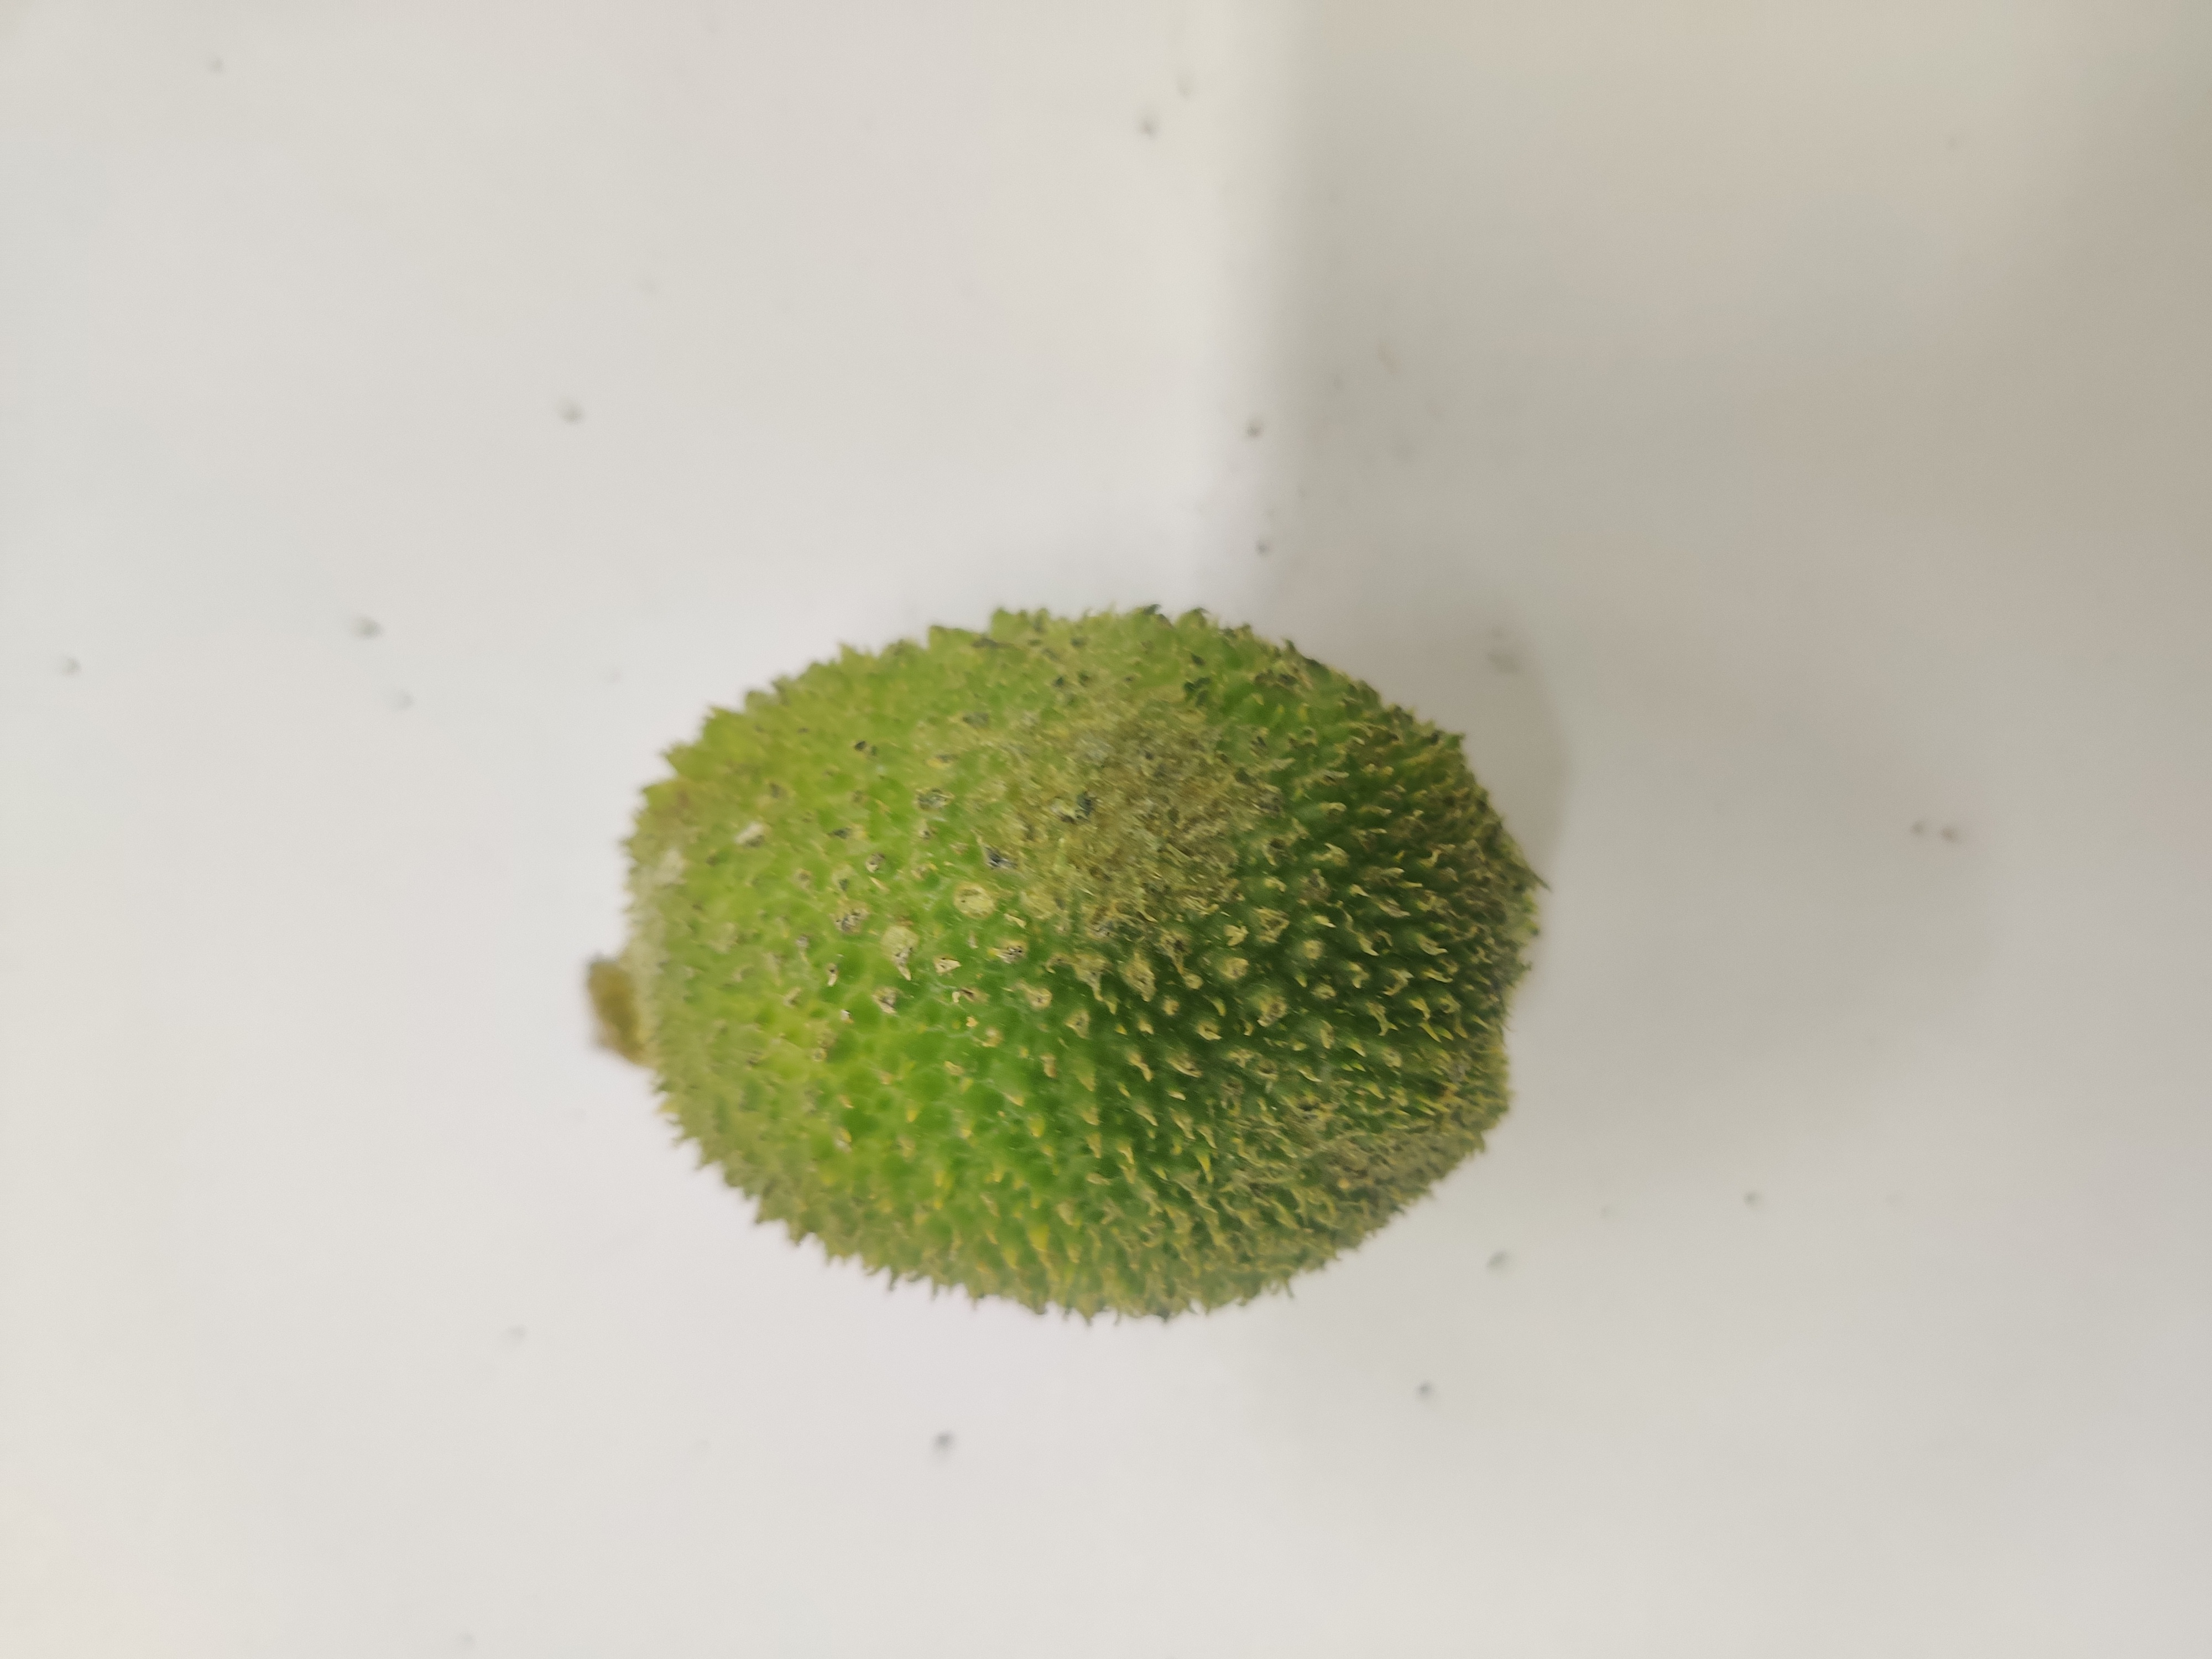
Crop: Spiny Gourd
Condition: Severely Damaged